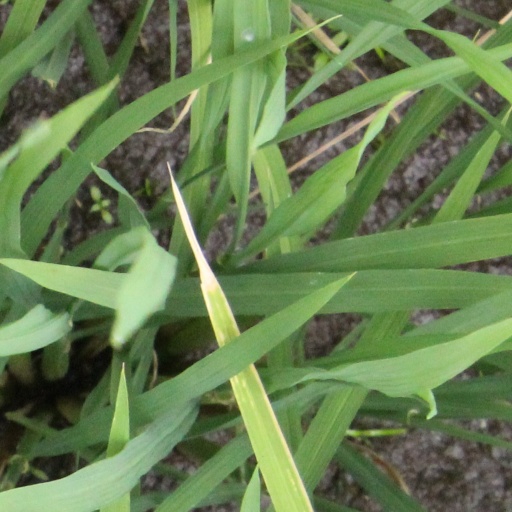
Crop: rice